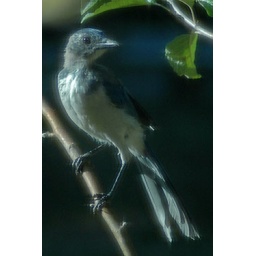
Taken through the screen in the kitchen window. The screen creates a sort of soft-focus effect.